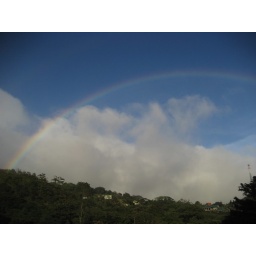
Rainbow in the cloud forest